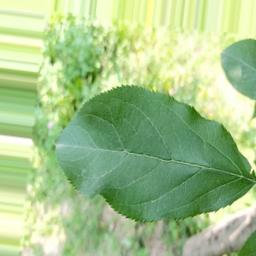
Label: Healthy